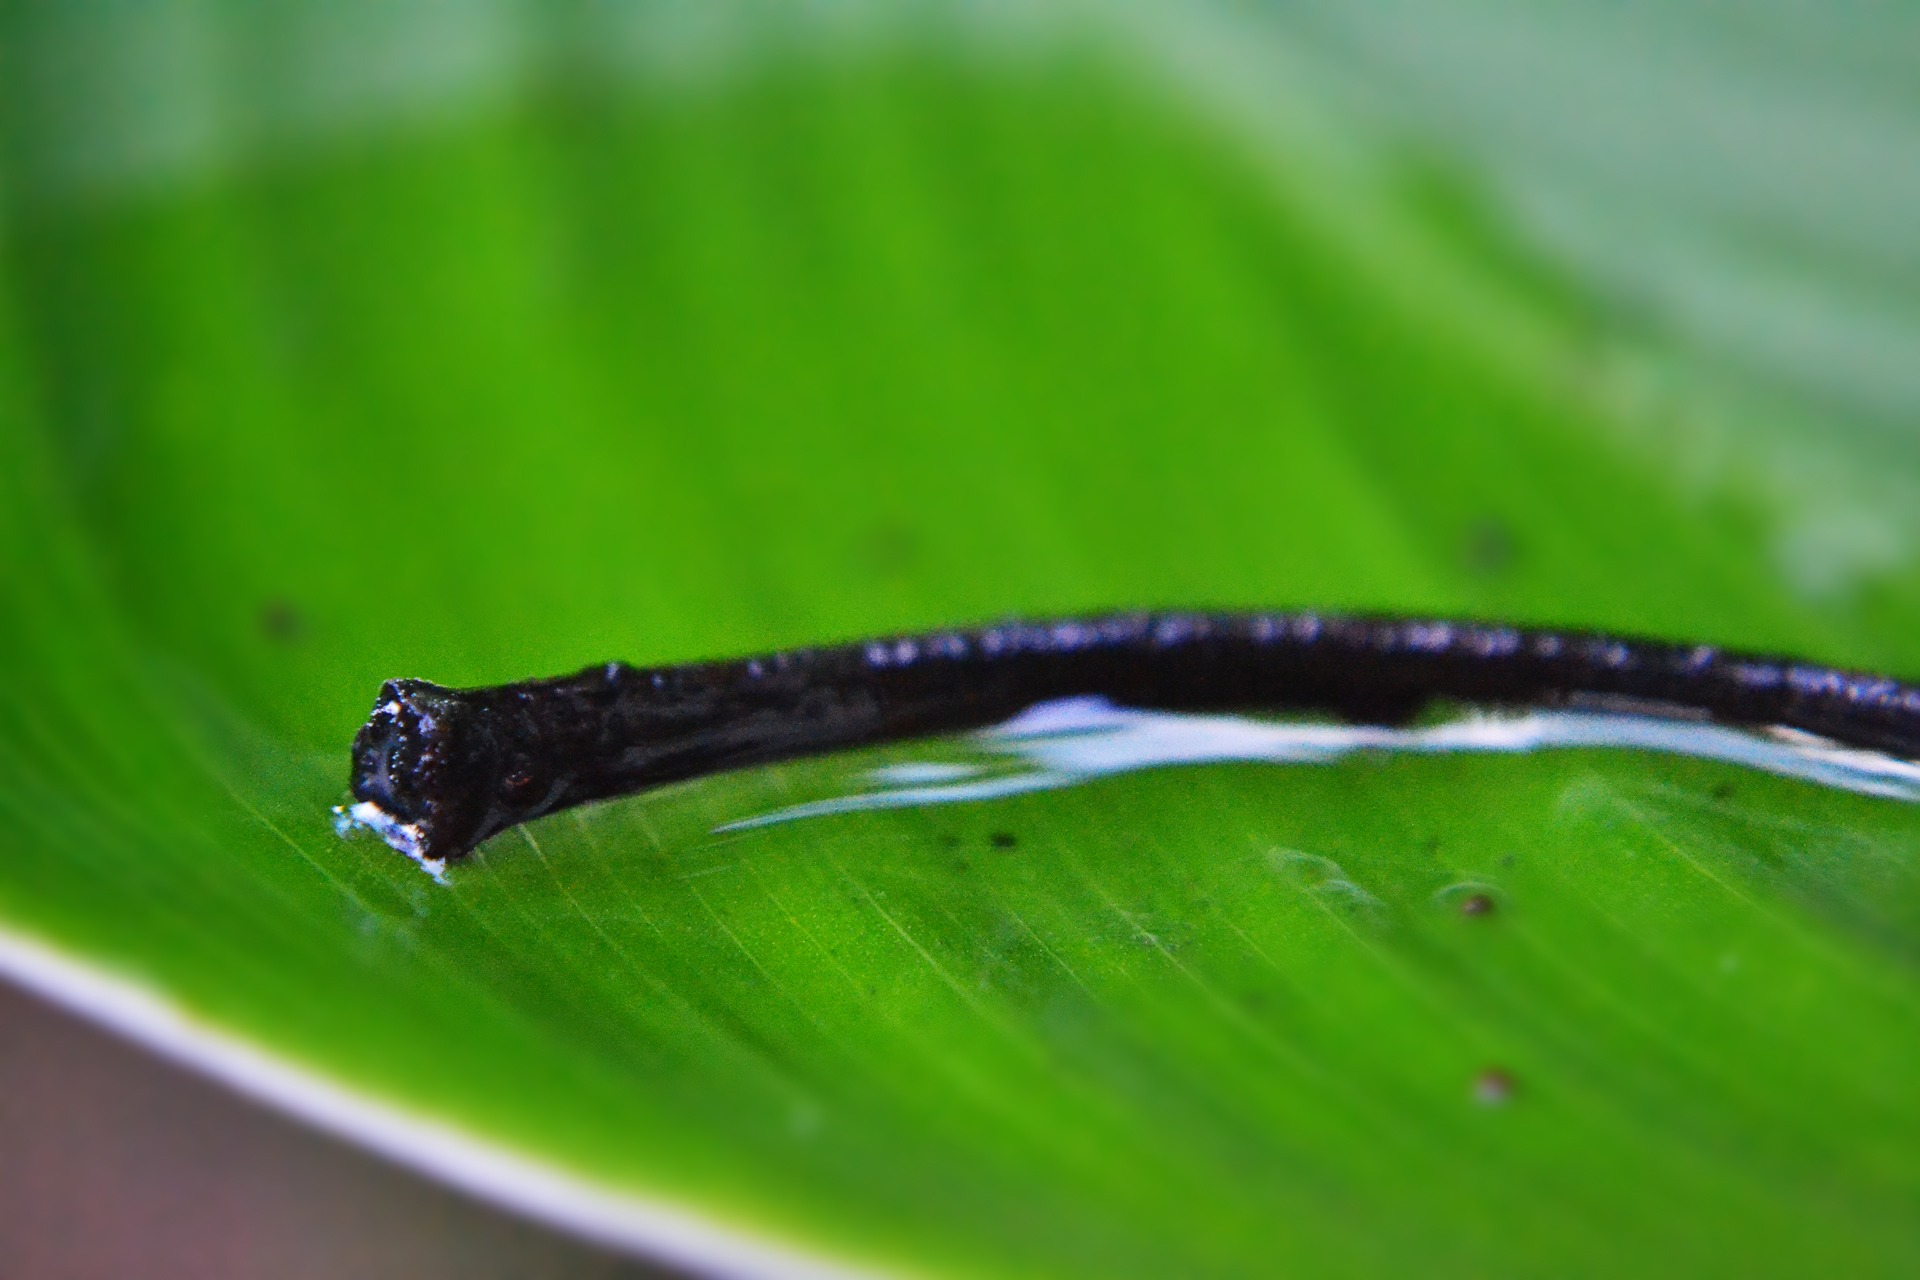
water, grass, dew, photography, leaf, flower, wet, clear, green, insect, fresh, invertebrate, caterpillar, close up, algae, sri lanka, ceylon, moisture, larva, macro photography, after rain, pure water, plant stem, mawanella, log of leaf, rain water, stained water, dried log